Qualia

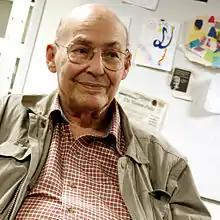
Marvin Minsky

In "Consciousness Explained" and "Quining Qualia," Daniel Dennett argues against qualia by claiming that the "knowledge argument" breaks down if one tries to apply it practically. In a series of thought experiments, which he calls "intuition pumps," he brings qualia into the world of neurosurgery, clinical psychology, and psychological experimentation. He argues that, once the concept of qualia is so imported, we can either make no use of it, or the questions introduced by it are unanswerable precisely because of the special properties defining qualia.